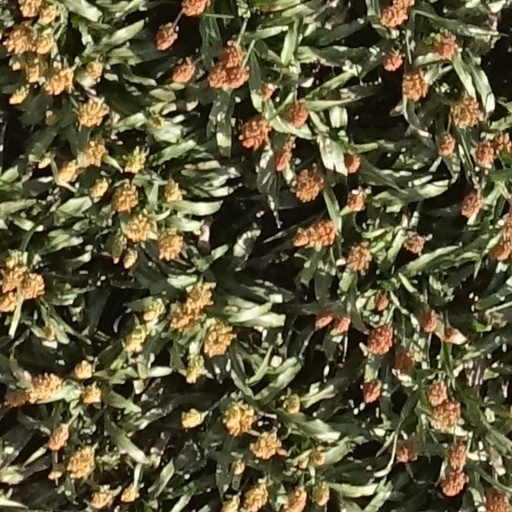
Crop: sorghum